Cene Prevc

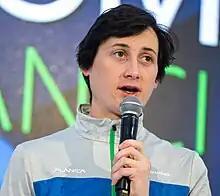
Prevc in 2023

On 18 February 2013, Prevc won the individual event at the 2013 European Youth Olympic Winter Festival (EYOF) with a combined points of 261.0. With this victory Cene followed the path of his brother Peter, who also won the EYOF individual event back in 2009. He made his World Cup debut in the 2013–14 season in Planica.